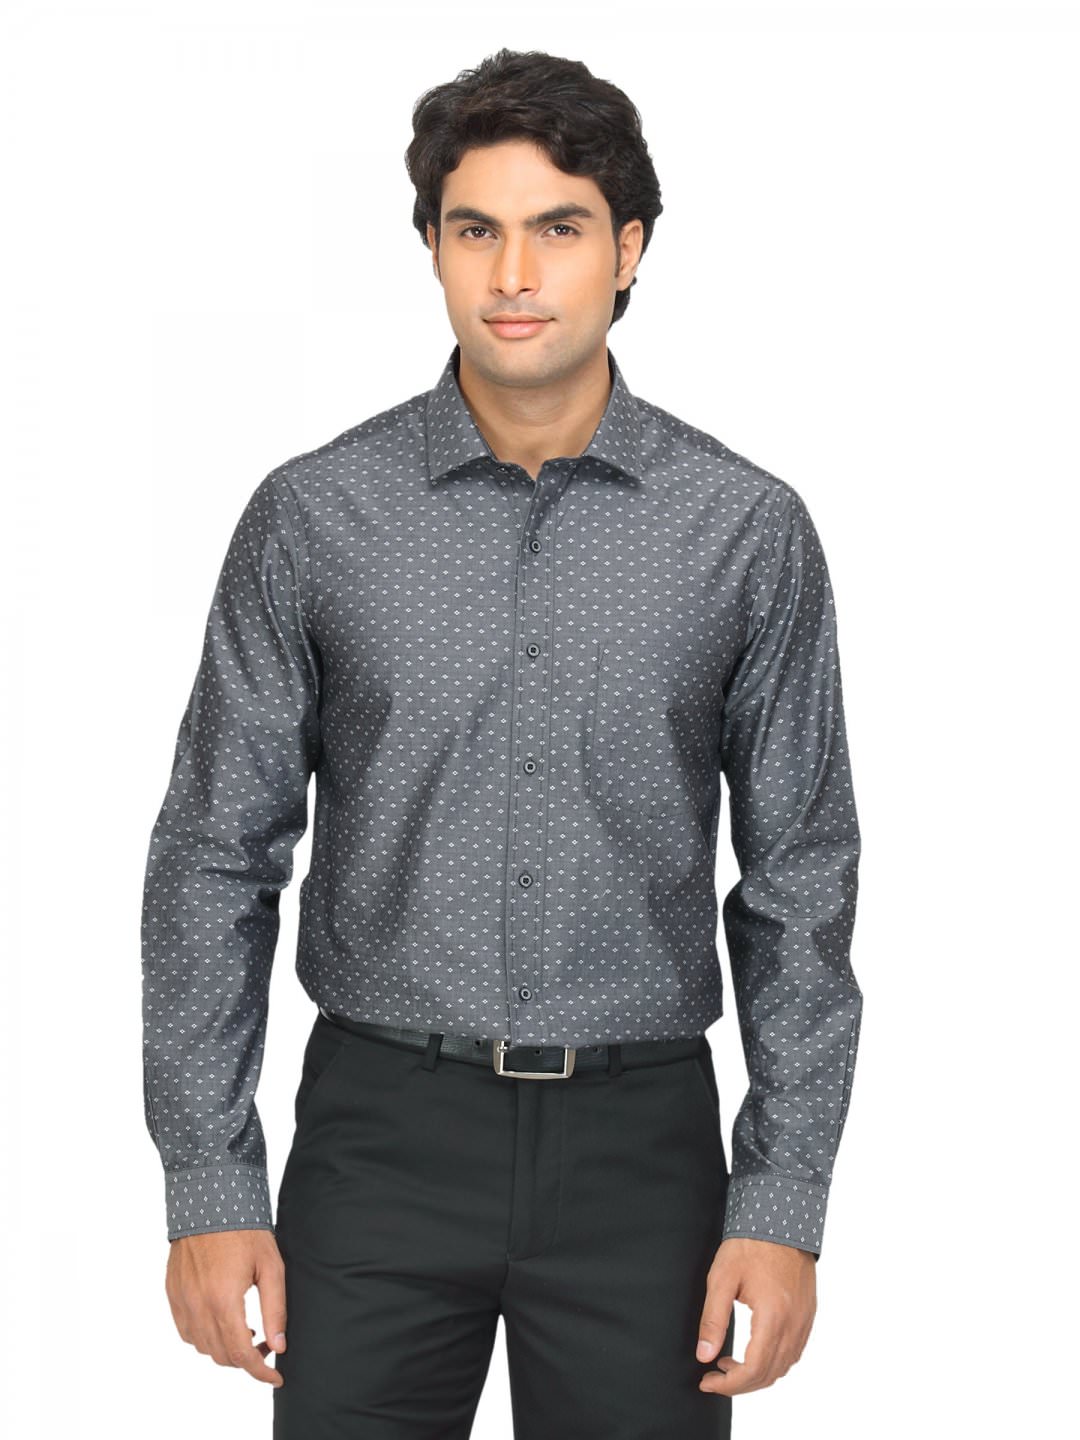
Arrow New York Men Grey Slim Fit Shirt
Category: Apparel / Topwear / Shirts
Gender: Men
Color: Grey
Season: Summer 2012
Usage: Casual